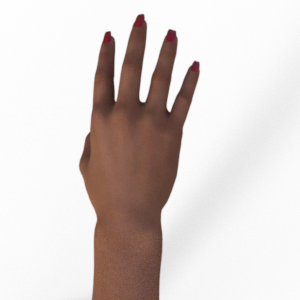
Label: paper